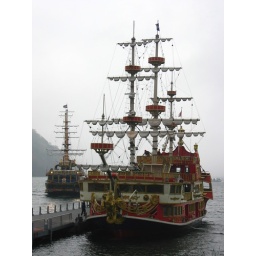
These crazy pirate ship ferries ply the lake in Hakone.